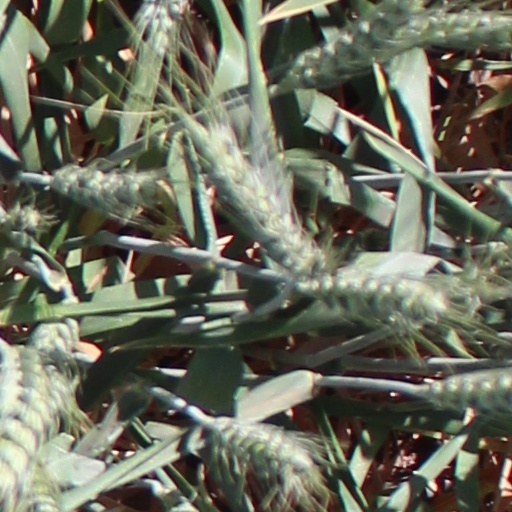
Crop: wheat